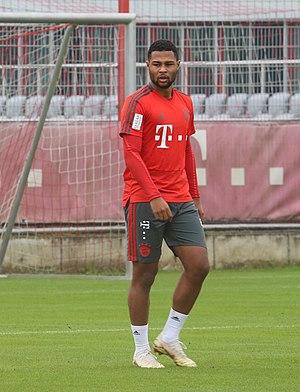
Serge Gnabry, né le 14 juillet 1995 à Stuttgart en Allemagne, est un footballeur international allemand qui évolue au poste d'ailier au Bayern Munich.